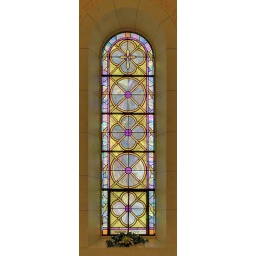
Our Lady Help of Christians Roman Catholic Church, in Weingarten, Missouri, USA - stained glass window